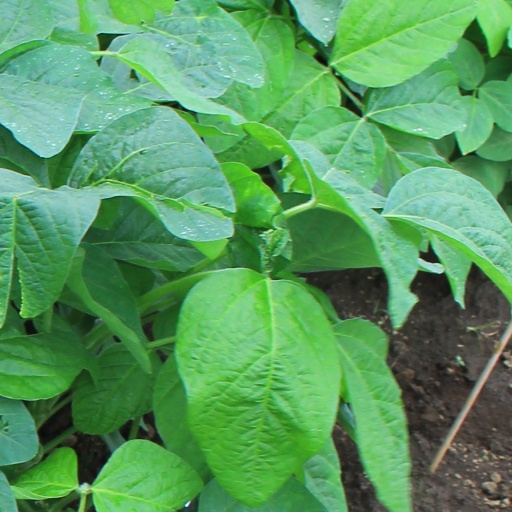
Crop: soybean